Mass

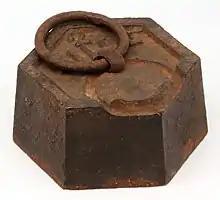
A cast iron weight used for balances

Mass is an intrinsic property of a body. It was traditionally believed to be related to the quantity of matter in a body, until the discovery of the atom and particle physics. It was found that different atoms and different elementary particles, theoretically with the same amount of matter, have nonetheless different masses. Mass in modern physics has multiple definitions which are conceptually distinct, but physically equivalent. Mass can be experimentally defined as a measure of the body's inertia, meaning the resistance to acceleration (change of velocity) when a net force is applied. The object's mass also determines the strength of its gravitational attraction to other bodies.